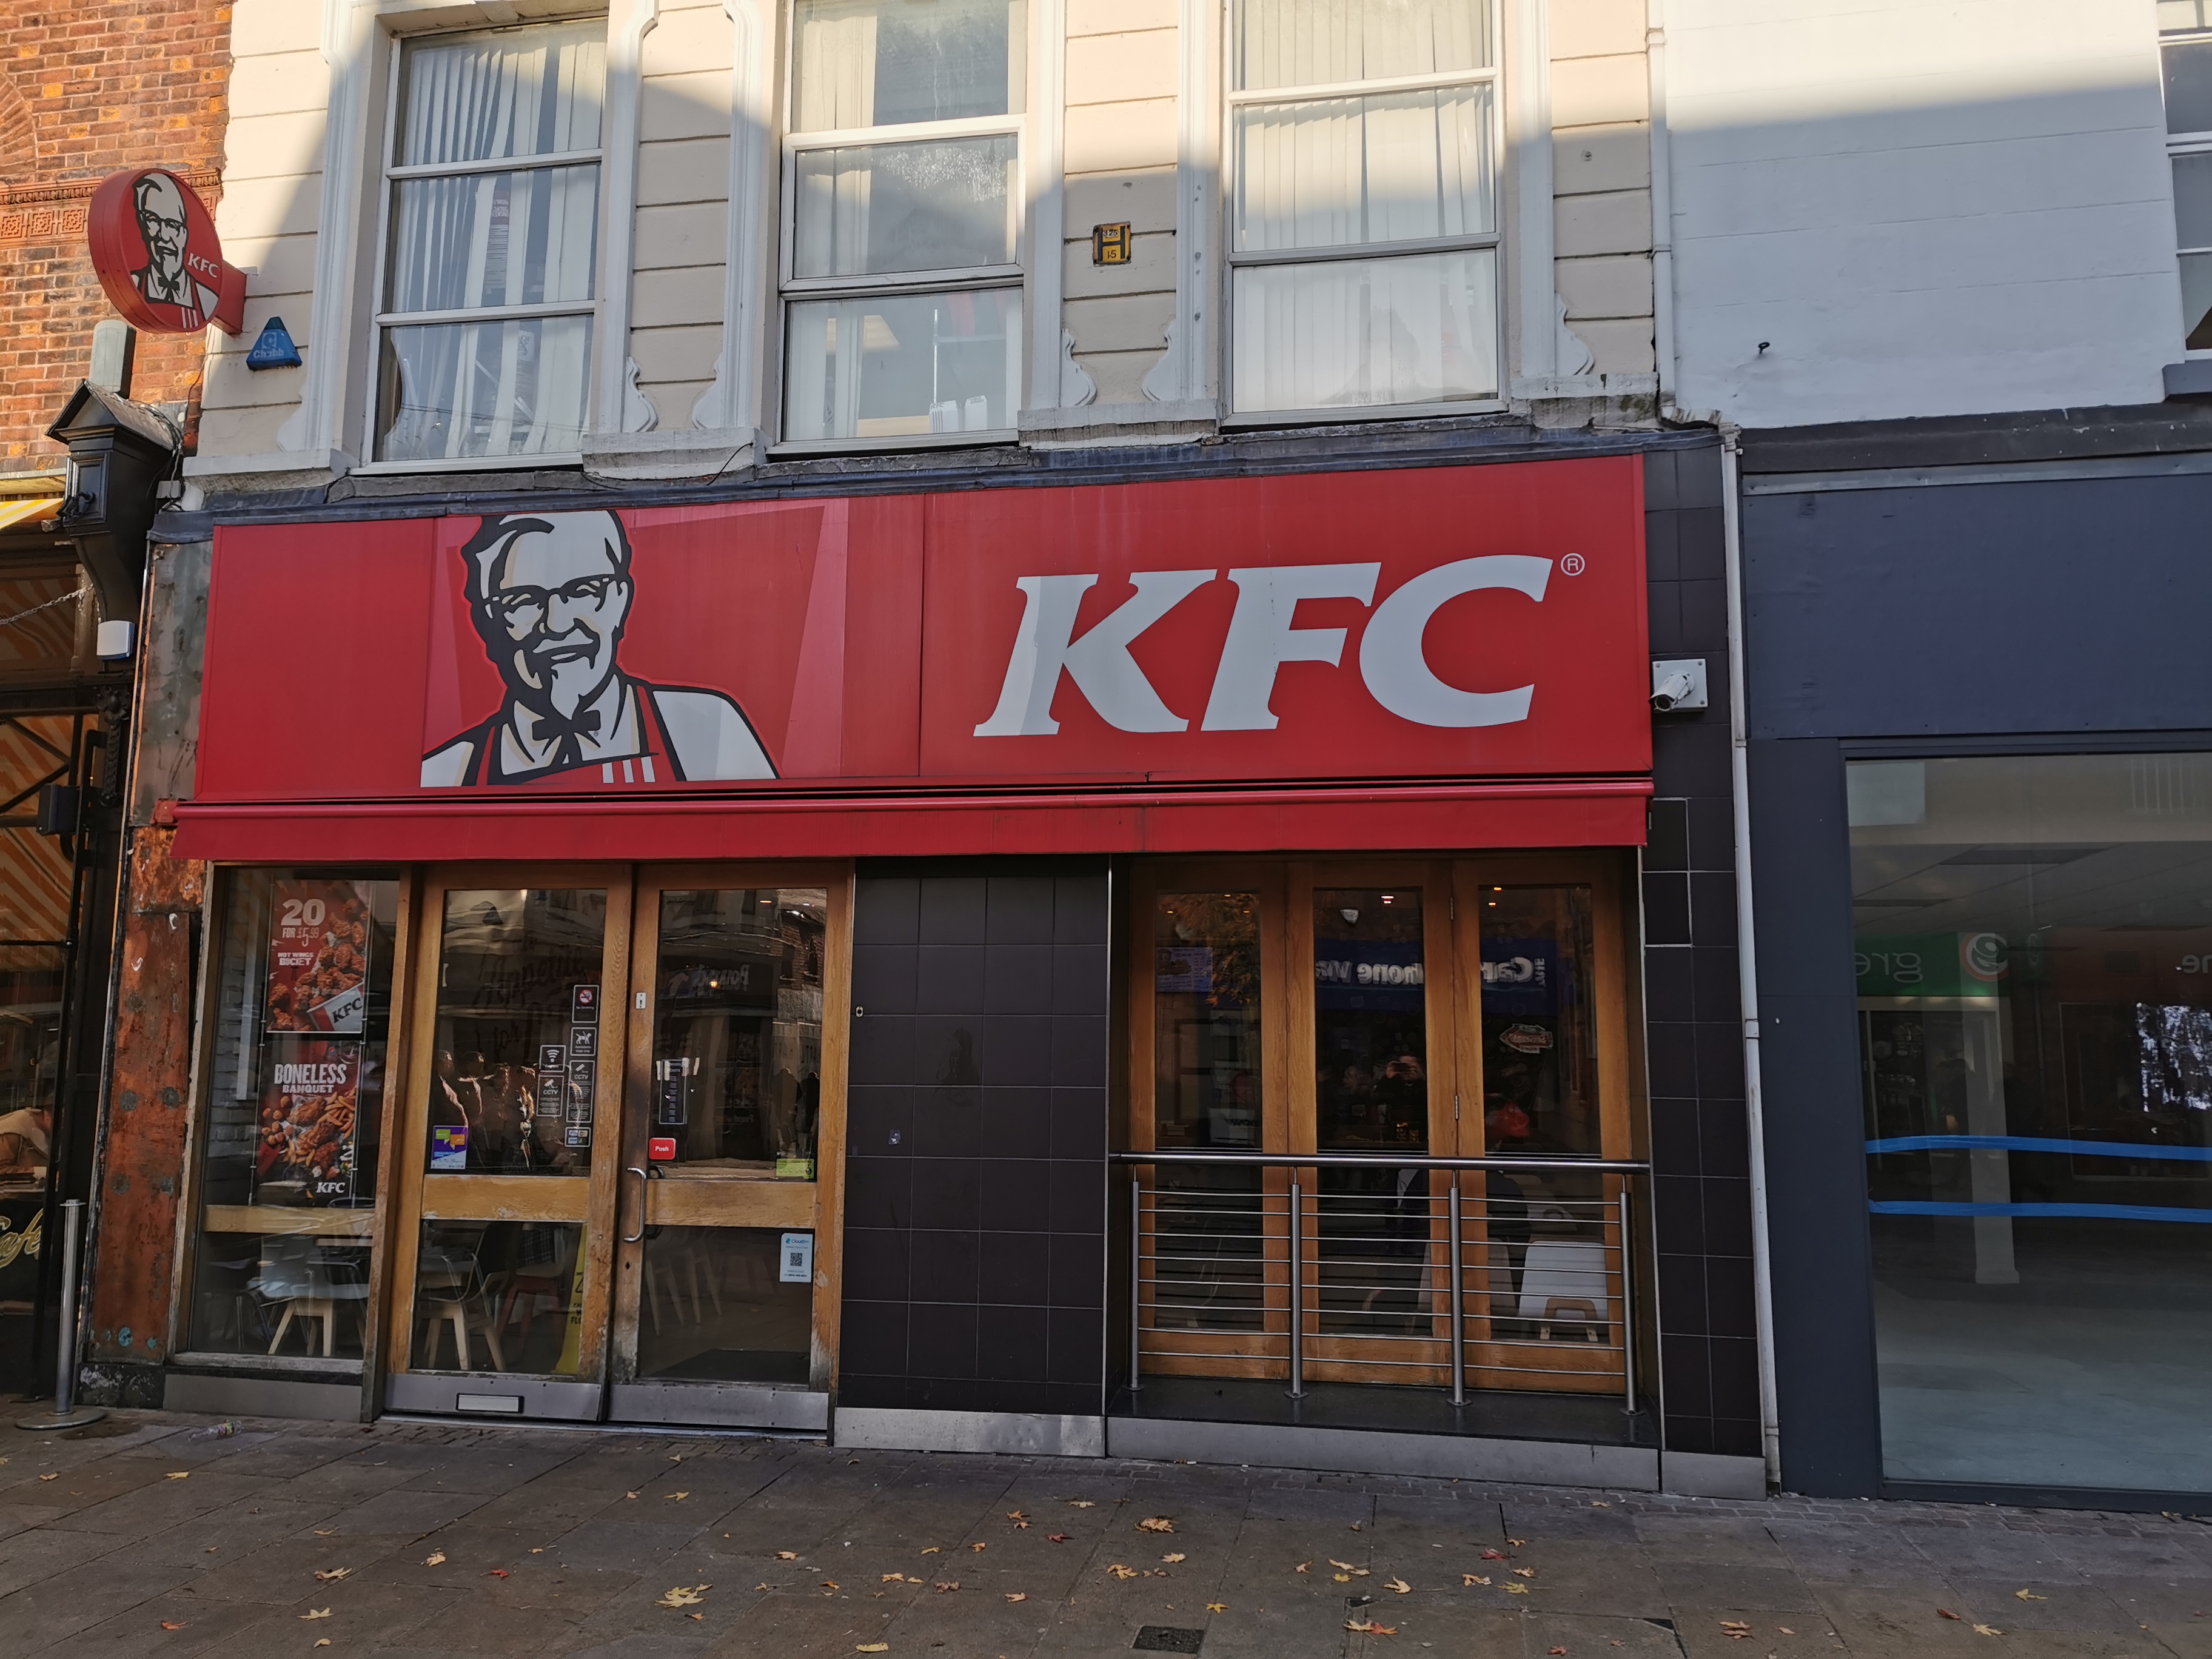
preston, kfc, building, facade, advertising, font, neighbourhood, architecture, street, signage, window, house, awning